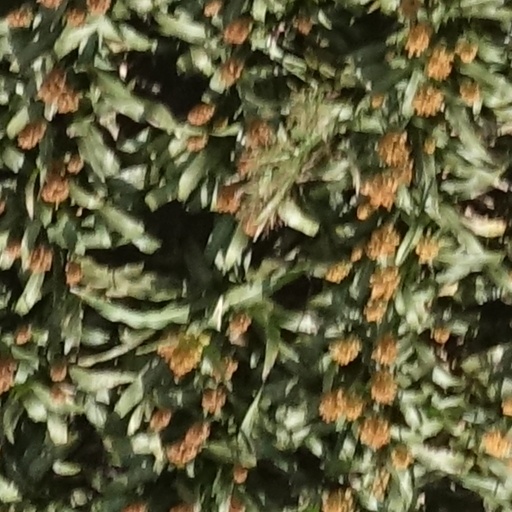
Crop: sorghum